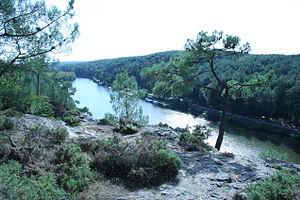
L'Armorique appalachienne désigne les différents espaces du Massif armoricain qui offrent des exemples de relief appalachien.
Bains-sur-Oust est une commune française située dans le département d'Ille-et-Vilaine en Région Bretagne. Ses habitants, les Bainsois et les Bainsoises étaient 3 361 au recensement de 2008.
L'Oust est une rivière de l'ouest de la France, principal affluent de la Vilaine qu'elle rejoint à Redon en rive droite. Son cours, long de 145 kilomètres, est entièrement situé en Bretagne dans les départements des Côtes-d'Armor, du Morbihan et d'Ille-et-Vilaine. La rivière, dont une grande partie du cours est artificielle, fait partie intégrante, sur plus de 80 kilomètres, du canal de Nantes à Brest ; sa vallée revêt de pittoresques aspects lorsque, près de sa confluence avec la Vilaine, la rivière traverse l'Armorique appalachienne et offre un tracé en baïonnette formant une cluse. La vallée de l'Oust ne laisse pas apparaître de véritable unité historique mais revêt davantage l'aspect d'un agrégat de pays qui, par leur patrimoine ou la présence de lieux symboliques, illustrent la longue histoire de la Bretagne.
L'Île-aux-Pies est une île fluviale de la basse vallée de l'Oust, située à la fois sur le territoire de la commune de Bains-sur-Oust en Ille-et-Vilaine et sur celui de Saint-Vincent-sur-Oust en Morbihan.